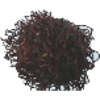
Label: rambutan